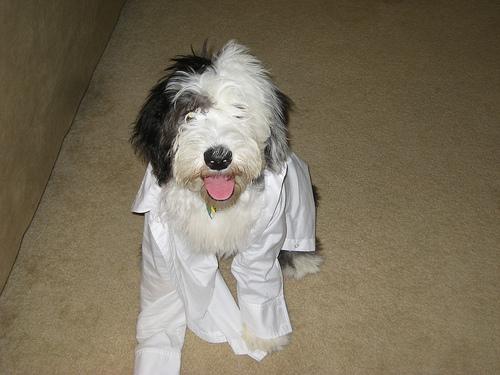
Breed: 257-n000108-Old_English_sheepdog